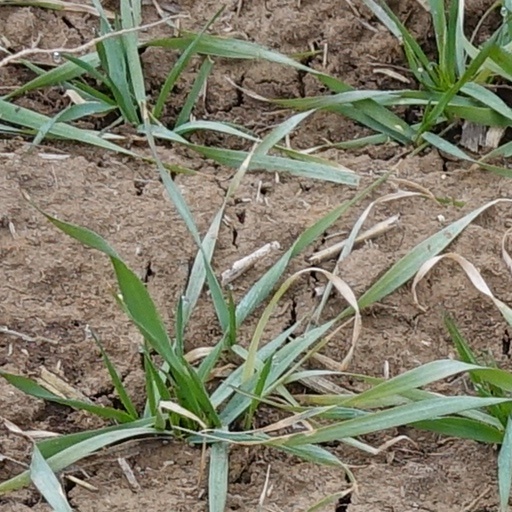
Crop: wheat